Willie Mount

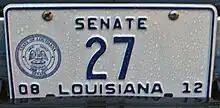
Willie Mount 2008–2012 session license plate

As senator, Mount raised funds for health care facilities (Mount had herself roasted in support of the Southwest Louisiana Center for Health Services). Mount is a member of a number of boards and charitable organisations and provides an annual compilation of "Louisiana positives" about Louisiana's standing in national ratings. Because of term limits, Mount was eligible to serve as a state senator until 2012.